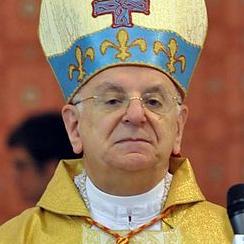
Age: 77